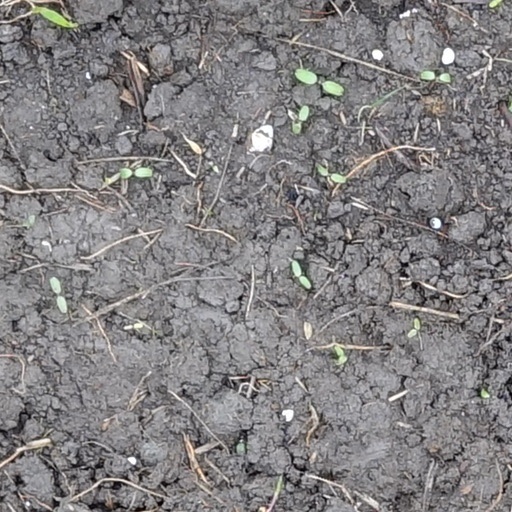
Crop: wheat